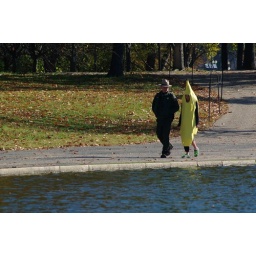
Yup, that's a girl in a banana suit walking with a NPS ranger.